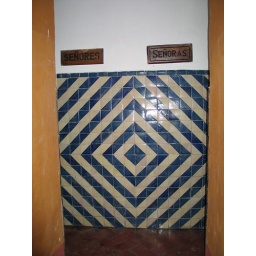
bathroom wall in the library, San Miguel